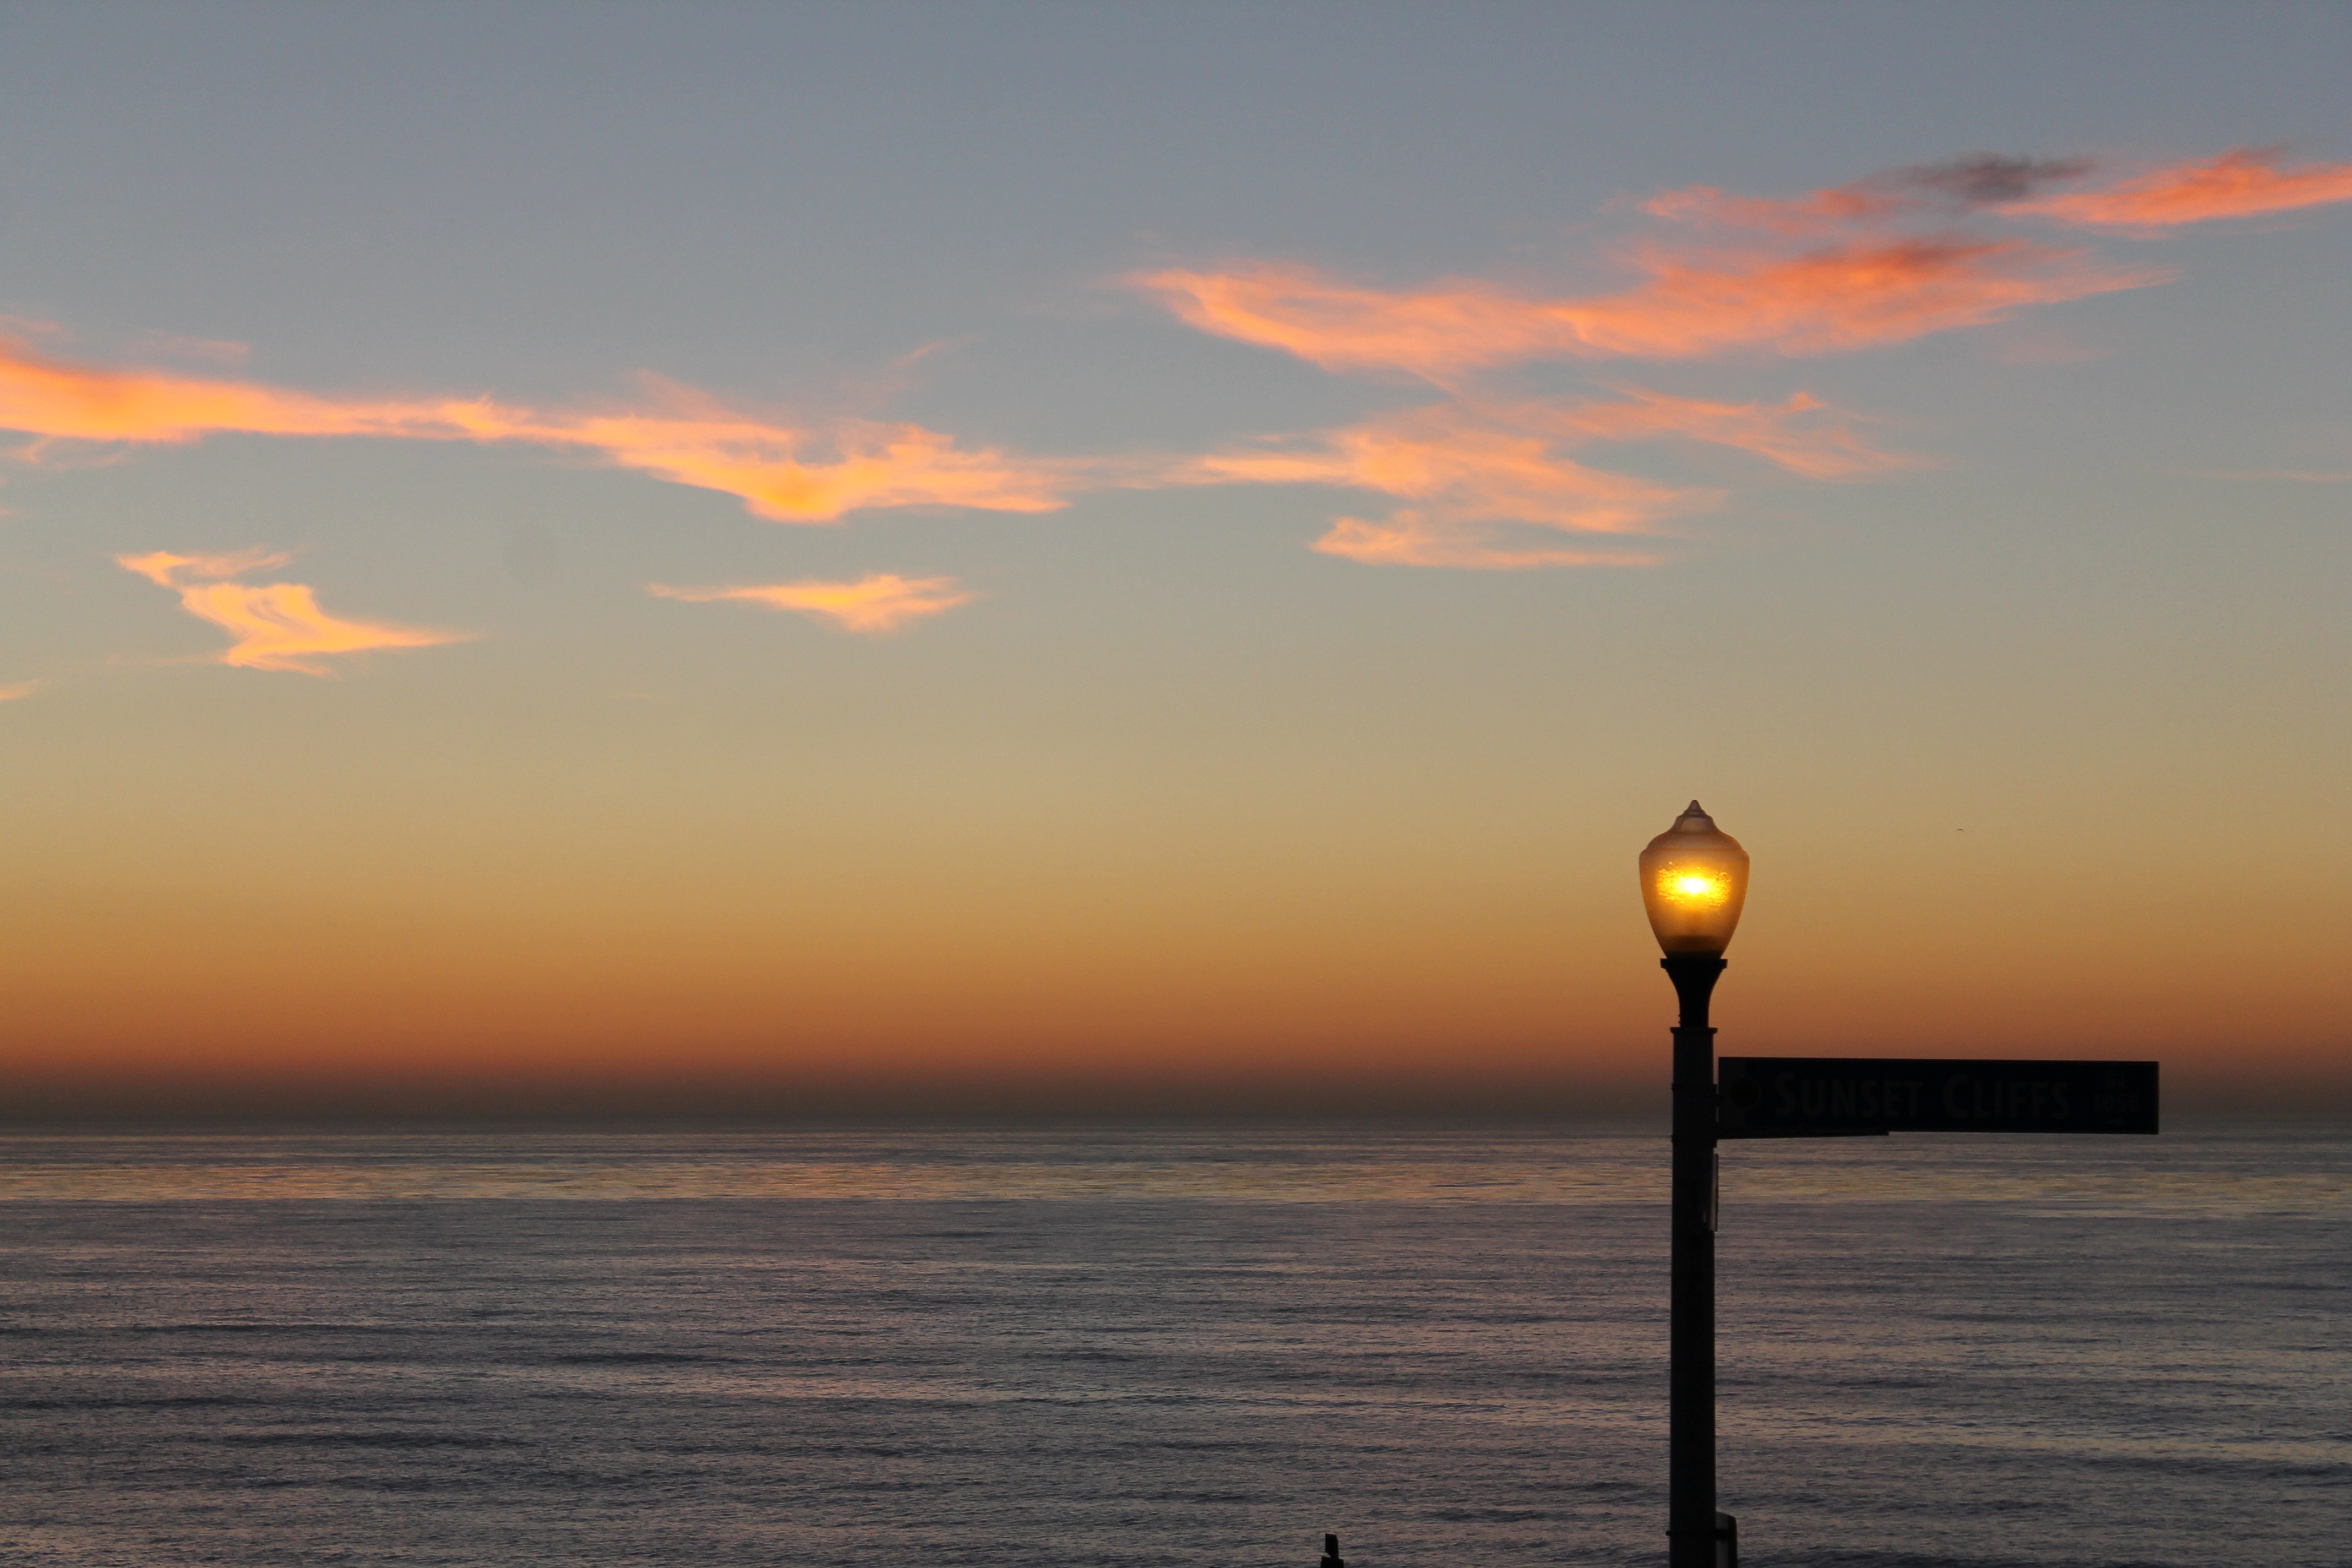
beach, sea, coast, ocean, horizon, cloud, sky, sun, sunrise, sunset, sunlight, morning, shore, wave, dawn, dusk, evening, reflection, california, sfn2013, sandiego, midway, afterglow